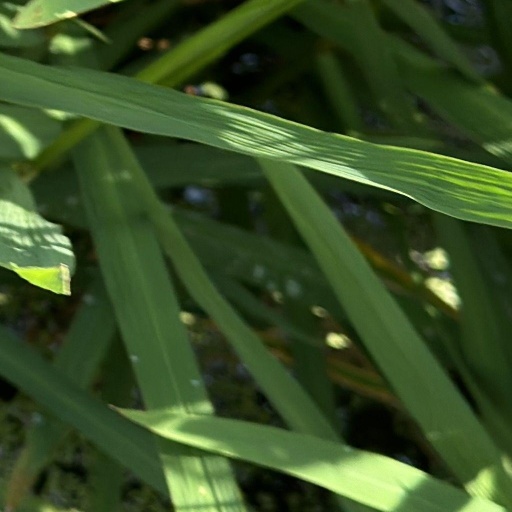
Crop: rice